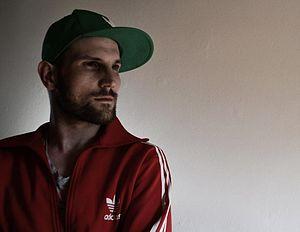
Klangkarussell est un duo de DJ's autrichiens de musique électronique/dance fondé à Salzbourg en 2011, composé des DJ's Tobias Rieser et Adrian Held.